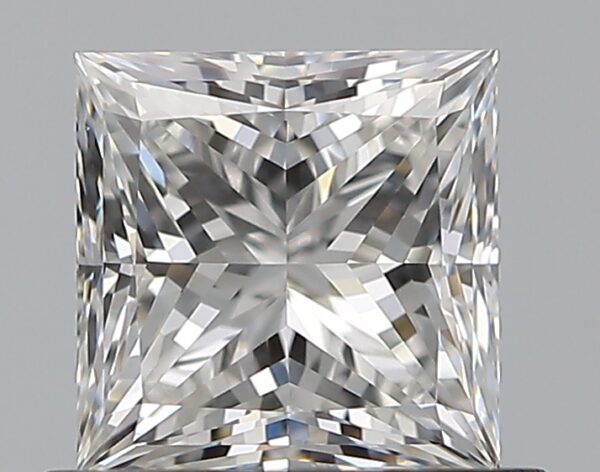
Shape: princess
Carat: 0.75
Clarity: VS1
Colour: E
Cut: EX
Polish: EX
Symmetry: EX
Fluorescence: N
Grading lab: GIA
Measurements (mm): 4.92 x 4.89 x 3.58